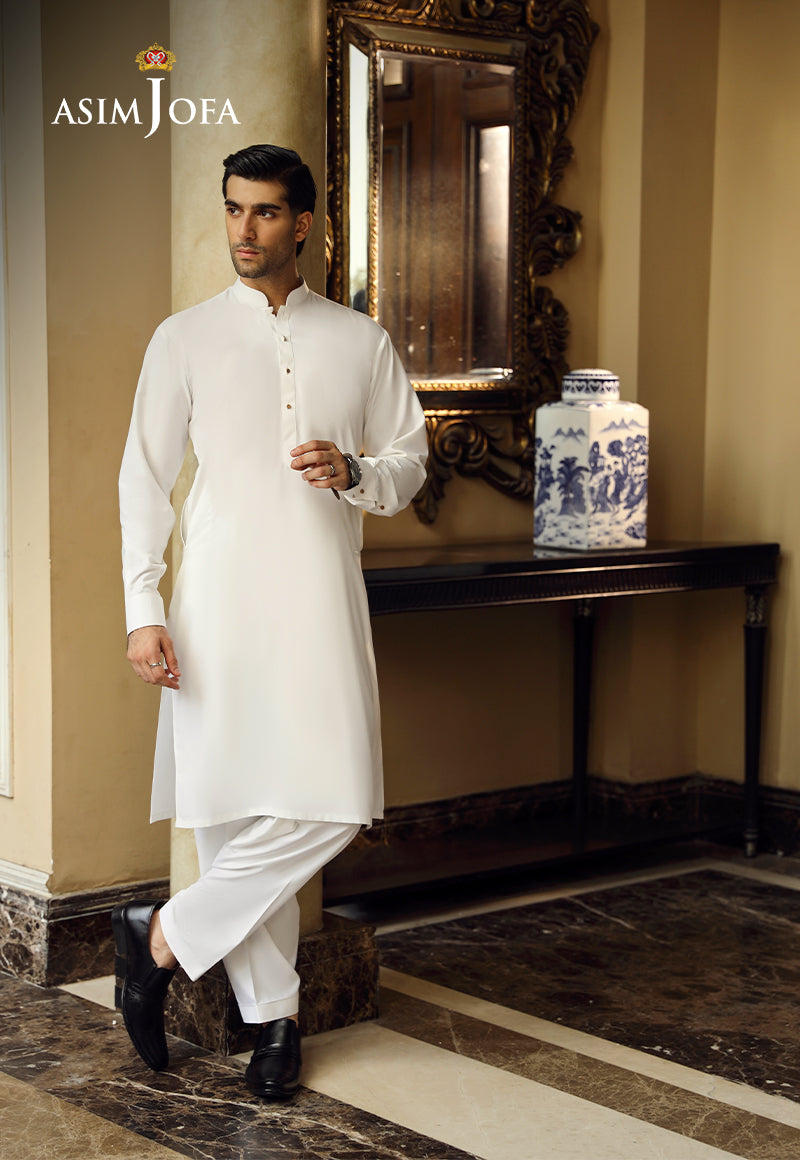
white mens silk pajamas